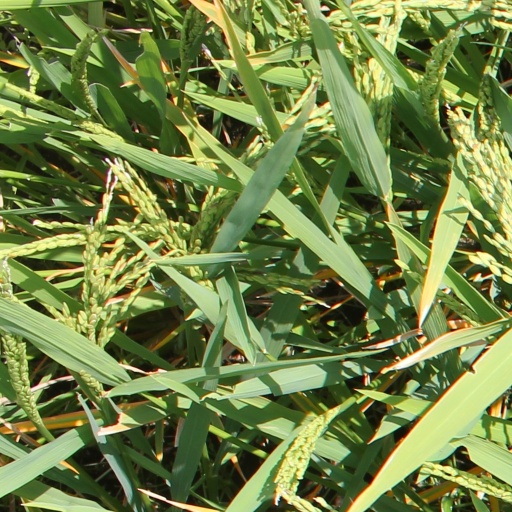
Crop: rice